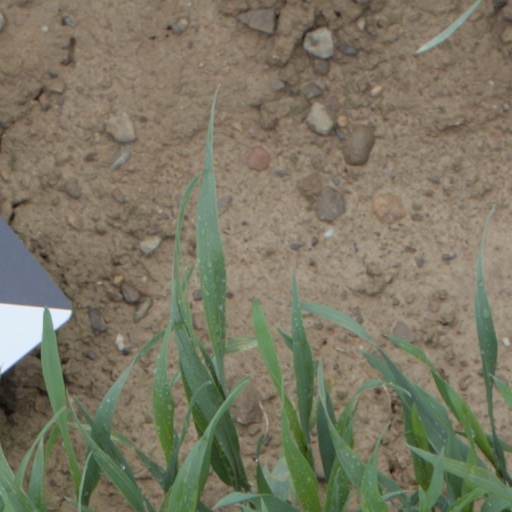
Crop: wheat